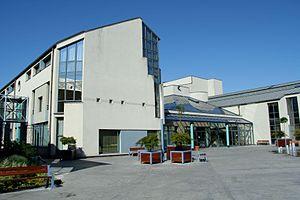
Vernon est une commune française située dans le département de l'Eure en région Normandie. Elle se trouve au carrefour des routes d'Évreux à Beauvais et de Paris à Rouen par la vallée de la Seine. Sa devise est Vernon semper viret, « Vernon toujours vert ».